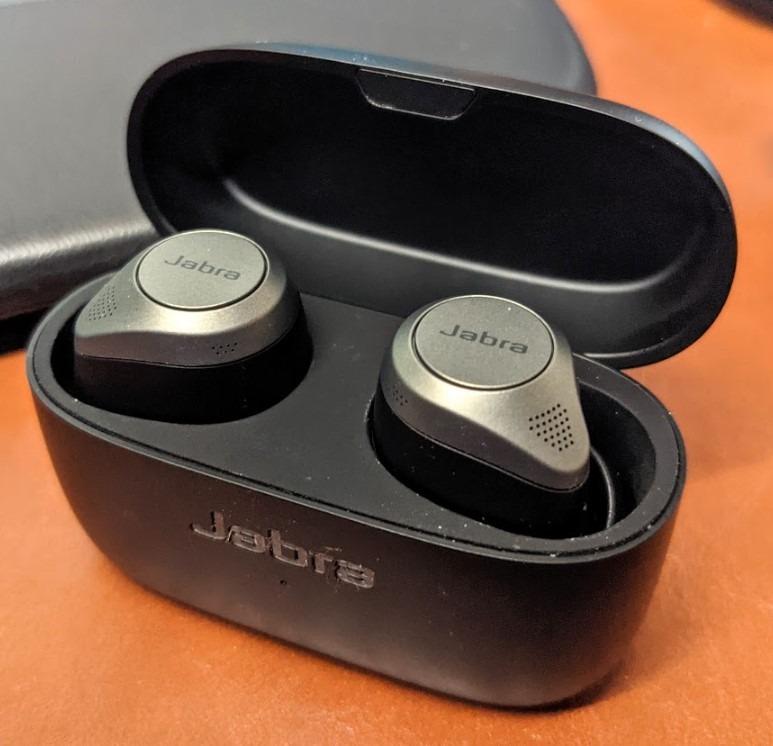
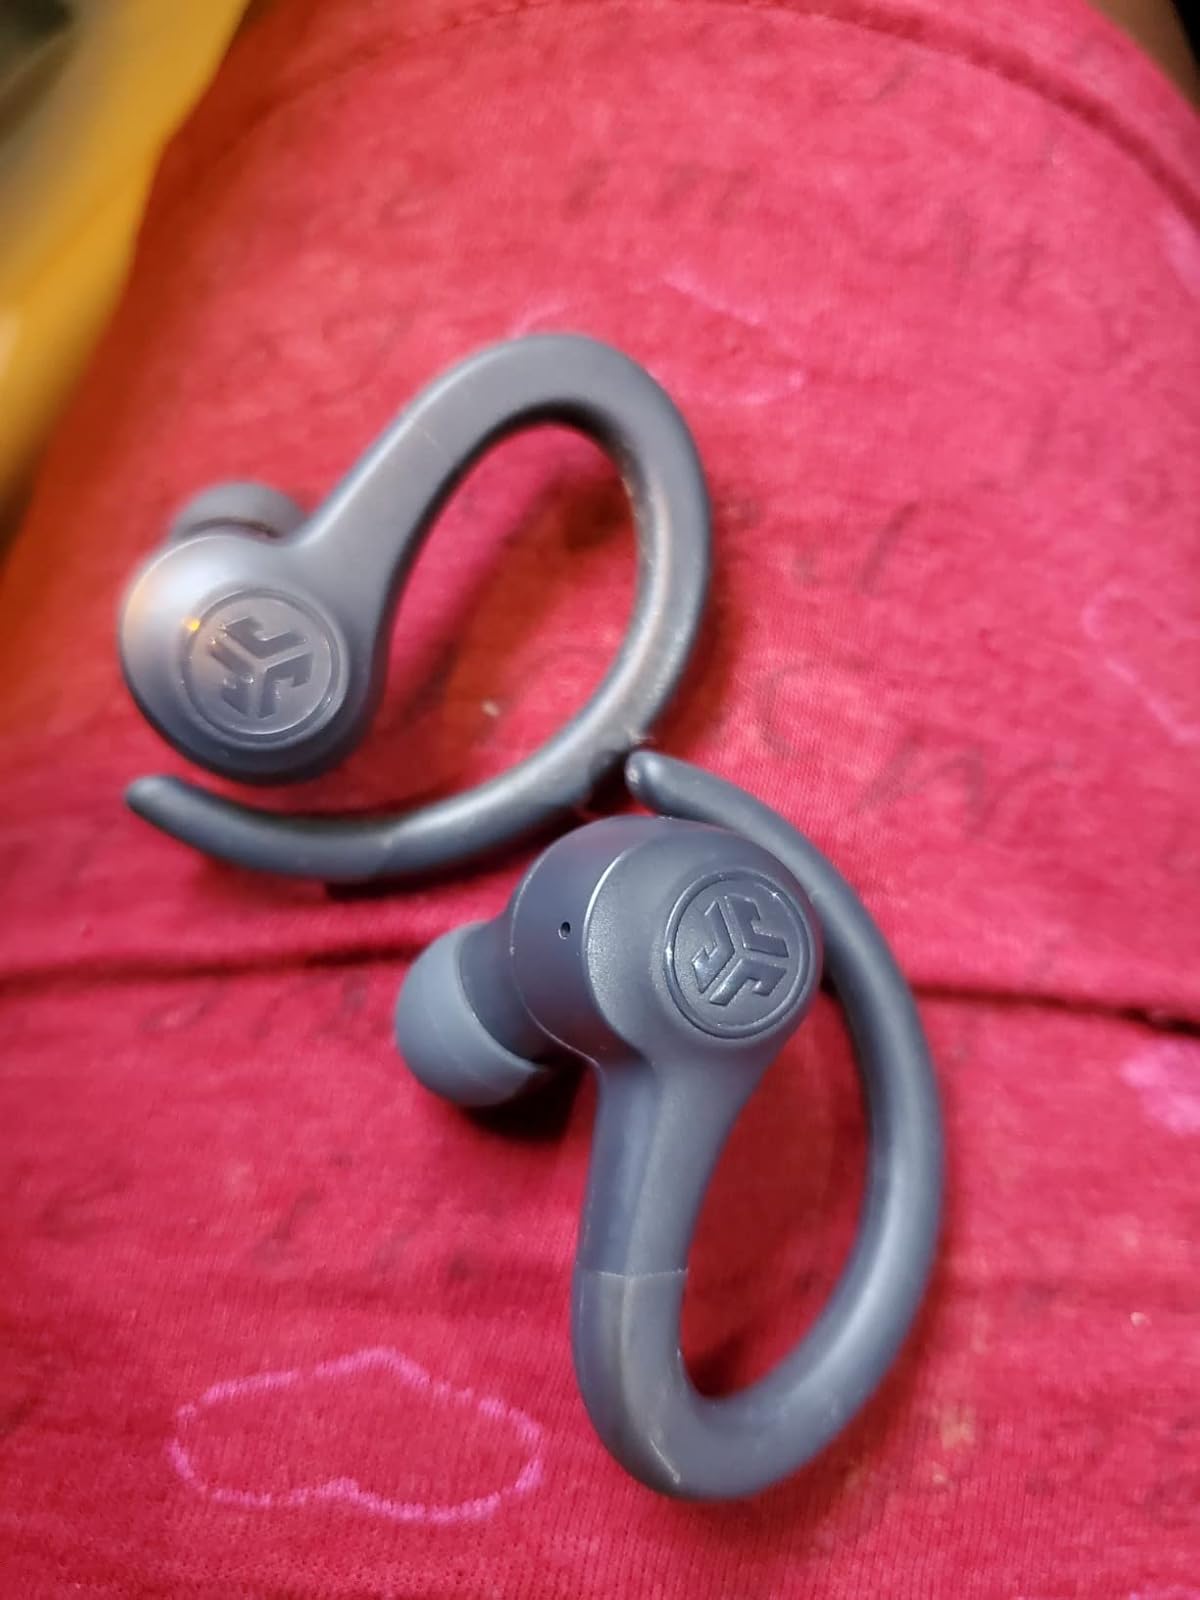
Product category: earbuds
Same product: no